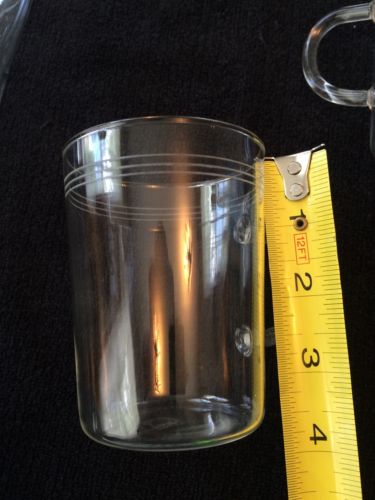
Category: mug